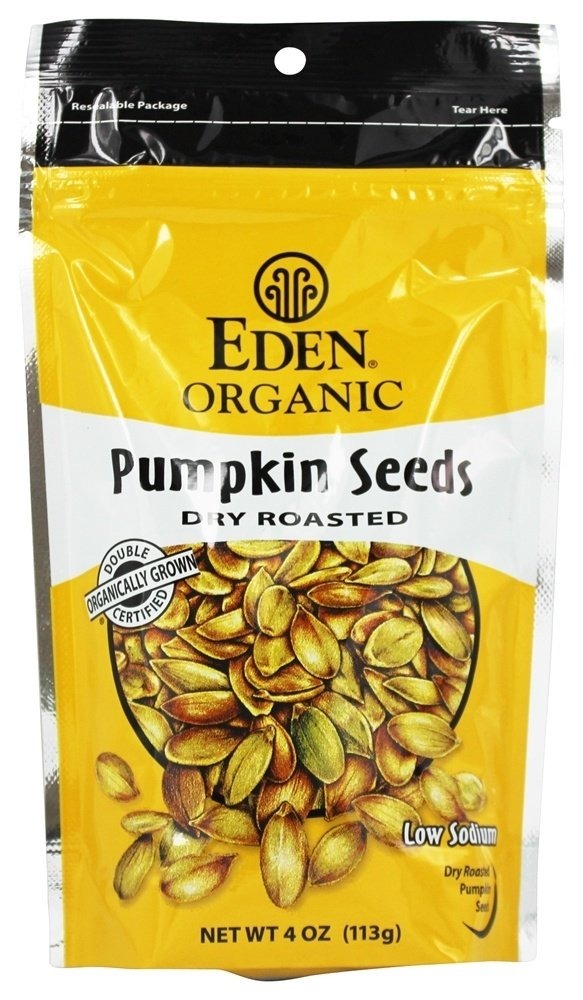
Item Name: Tropical Traditions Organic Pumpkin Seeds, Dry Roasted and Salted - 4 oz. Bag
Value: 4.0
Unit: Ounce

Price: 4.19